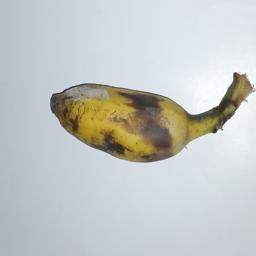
Banana variety: Champa Kola